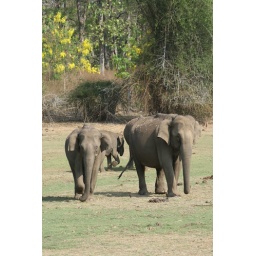
Herd of elephants near the Kabini river 5